List of state-chartered charter schools in Greater Houston

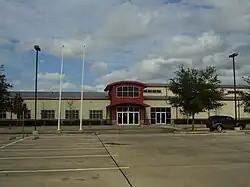
SER-Niños Charter School

This is a list of charter schools in Greater Houston directly administered by the Texas Education Agency (TEA). This list does not include charter schools administered by local school districts such as Houston ISD and Spring Branch ISD.